Jennifer Eigenbrode

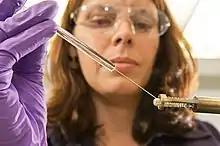
Eigenbrode injecting a chemical into a rock sample in 2011

Jennifer Eigenbrode is an interdisciplinary astrobiologist who works at NASA's Goddard Space Flight Center. She specializes in organic chemistry, geology, and organic bio-geochemistry of Martian and ocean-world environments.